Ljutomer Trotter

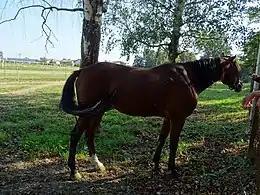
Side view

Crossbreeding the Ljutomer Trotter with foreign trotters, such as the French, Orlov, Norfolk and American, resulted in better speed performance. In year 1884 the first Norfolk Trotter Radautz, and Orlov Trotter Krolik were imported into the breeding area. Eventually crossbreeding with American Thoroughbred prevailed, but there were also some recorded attempts of pairing with other trotters, such as Orlov Trotter Hipoli and a few French Trotters. The former stud farm of trotters in Turnišče near Ptuj (active 1947–1965) greatly influenced development of the Ljutomer Trotter by importing breeding stallions into Ljutomer. The Turnišče stud farm arose from the abandoned trotter stud farm Djoko Djunderski in Kulpin, Vojvodina, and after closing in 1965 the farm was moved back to Serbia, at first to Pančevo and then to Ada.